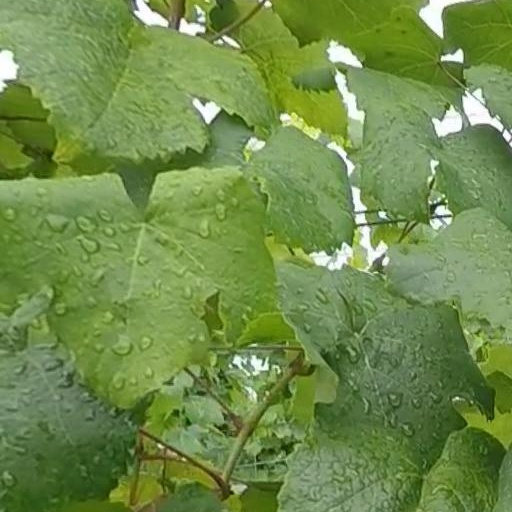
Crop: grape